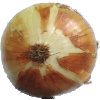
Label: Onion White 1